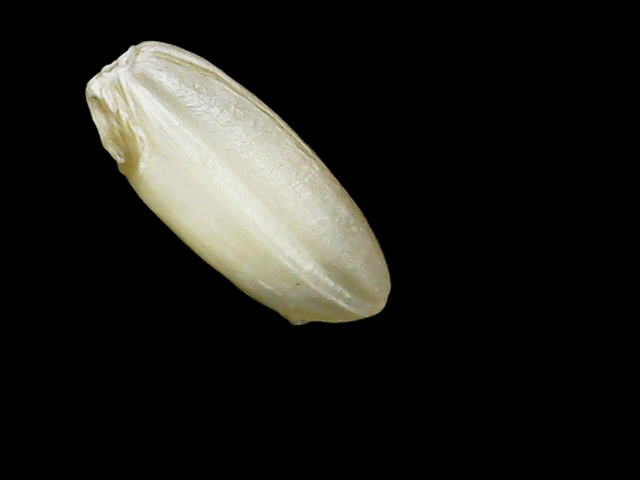
Rice variety: Binadhan10